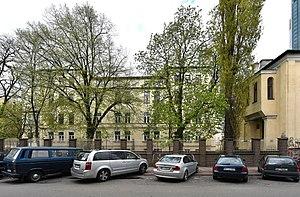
L’Hôpital pour enfants des familles Bersohn et Bauman est un hôpital juif, disparu aujourd’hui, qui a fonctionné dans les années 1878-1942 à Varsovie dans la rue Śliska 51/Sienna 60.